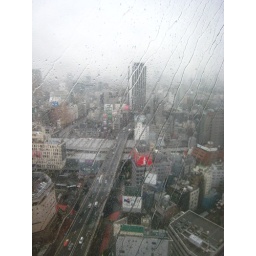
Rained cats and dogs on my last day in Tokyo :-(